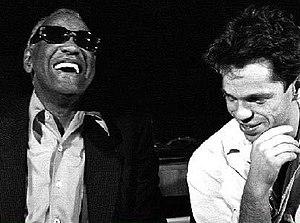
Steve Forward et Ray Charles au Studio Guillaume Tell à Paris lors de l'enregistrement du single ""Precious Thing"" (1989)
Steven Forward est un ingénieur du son, producteur/réalisateur et musicien anglais, né le 14 mars 1954 à Hatherleigh.